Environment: real
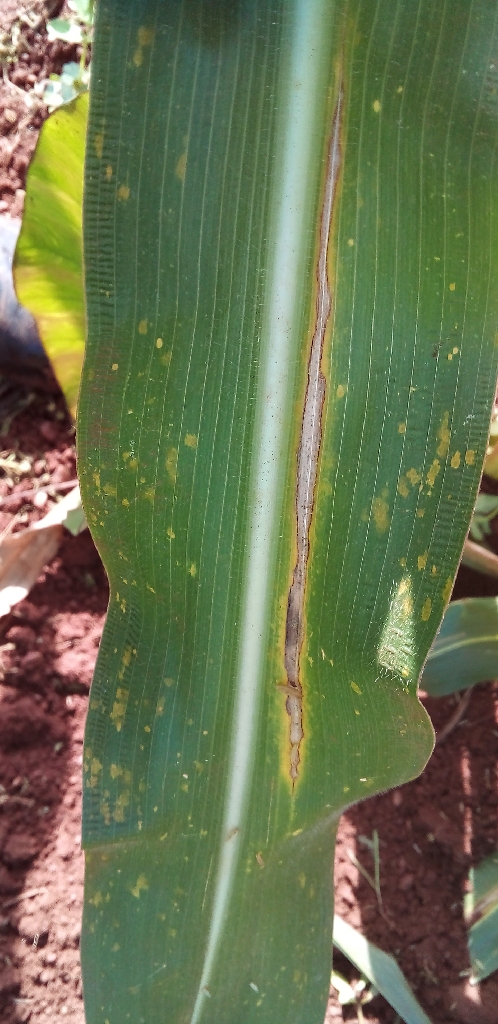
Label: northern_corn_leaf_blight